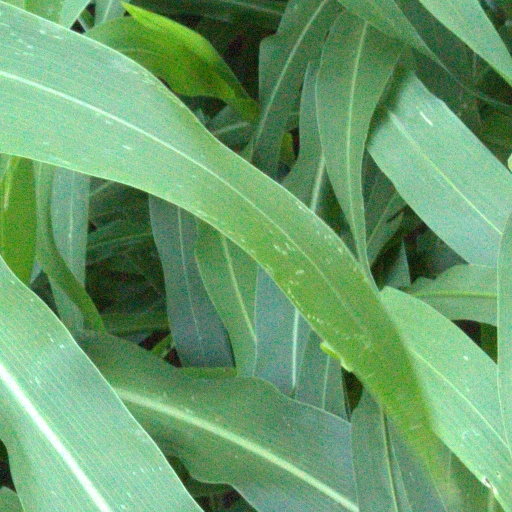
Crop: sorghum